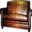
Label: couch